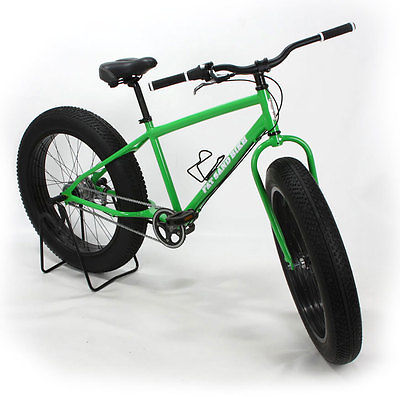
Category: bicycle